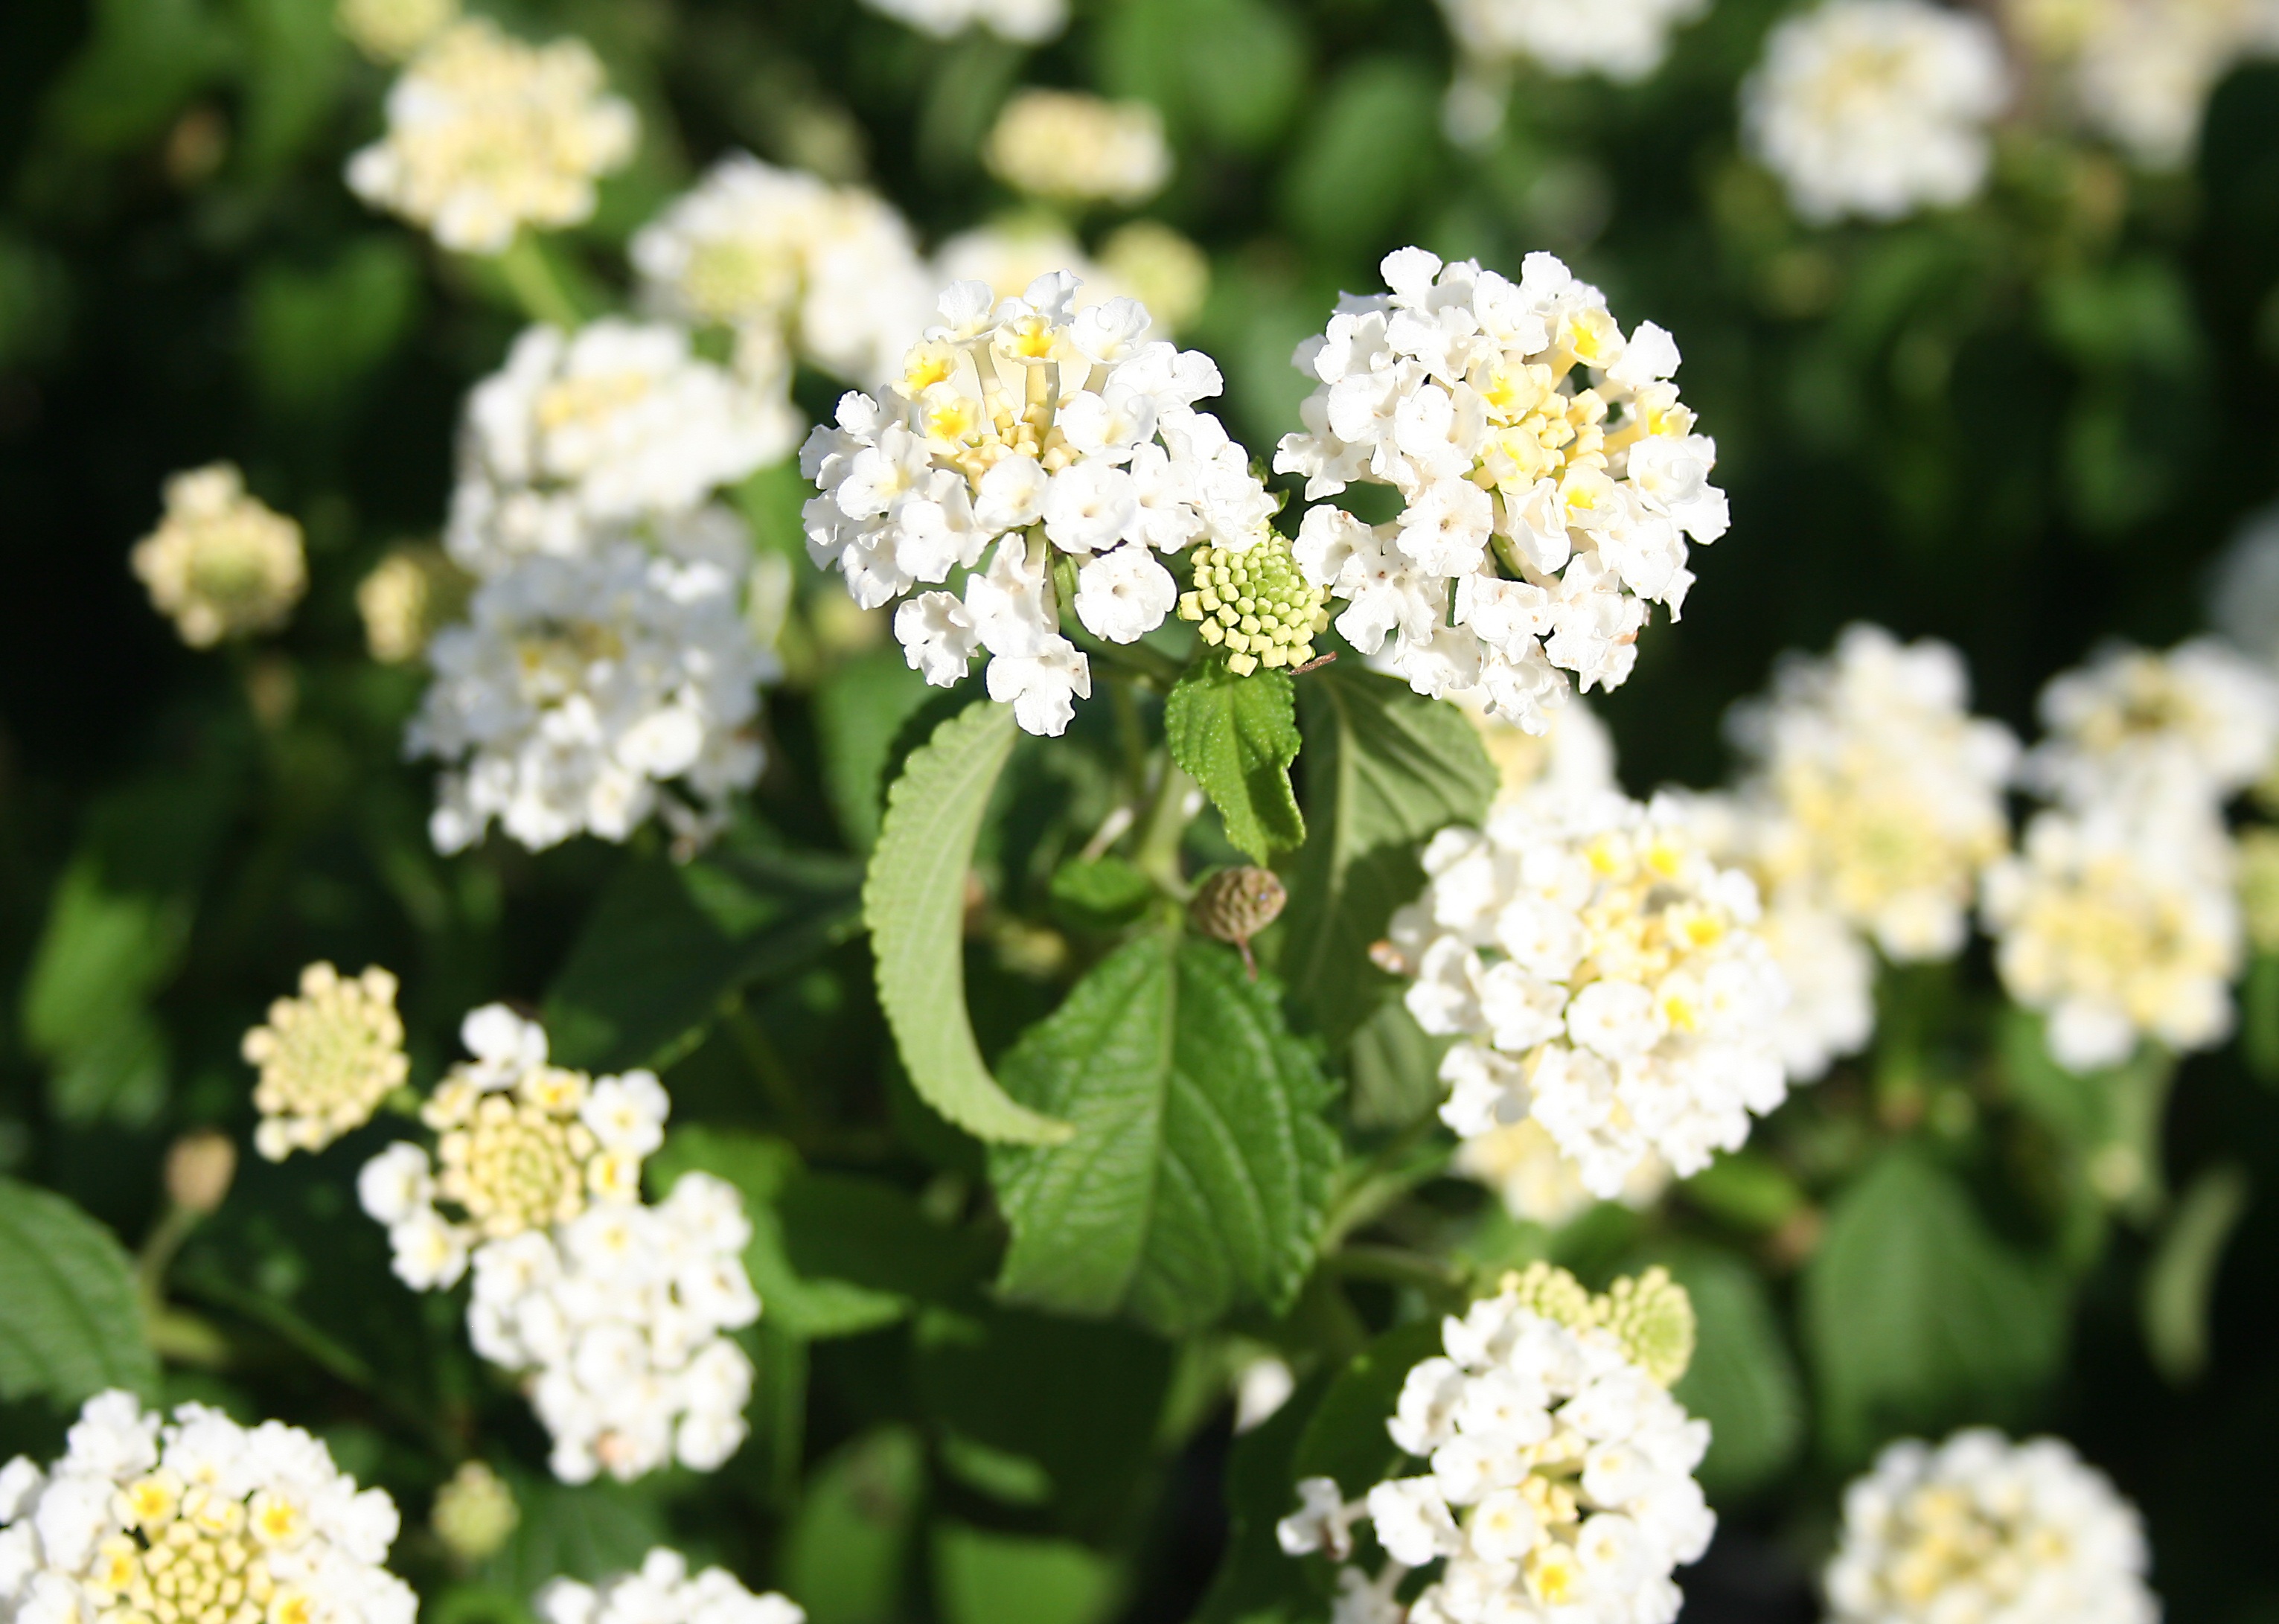
blossom, plant, white, flower, floral, herb, garden, flora, shrub, viburnum, lantana, candytuft, yarrow, ornamental plant, flowering plant, daisy family, verbena, lantana camara, land plant, chamaemelum nobile, tanacetum parthenium, evergreen candytuft, alyssum